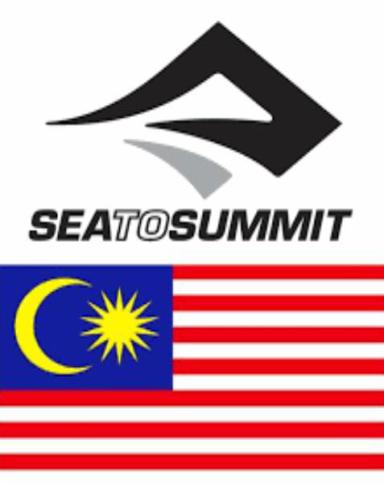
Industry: Sports